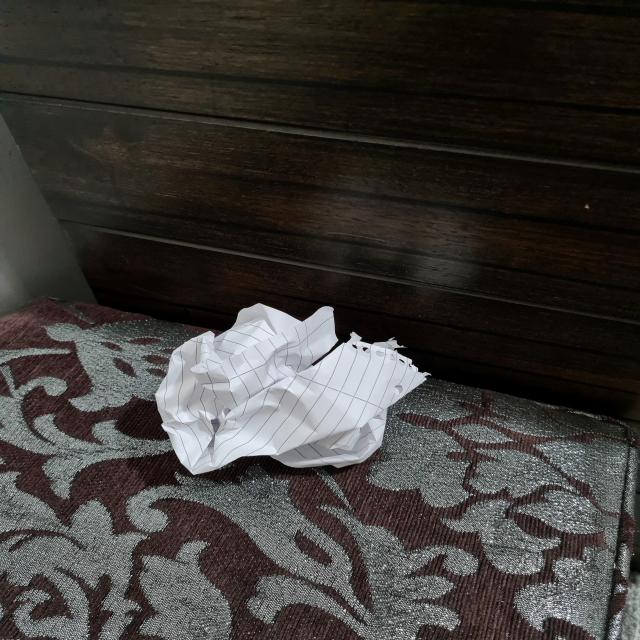
Label: tissues